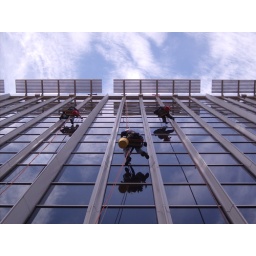
walking by some guys washing windows